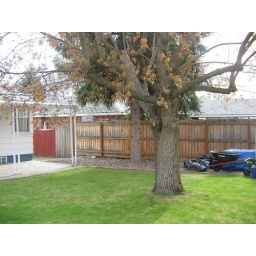
There is a shed just to the right of the pic..also, a pine tree and a deciduous tree in the yard